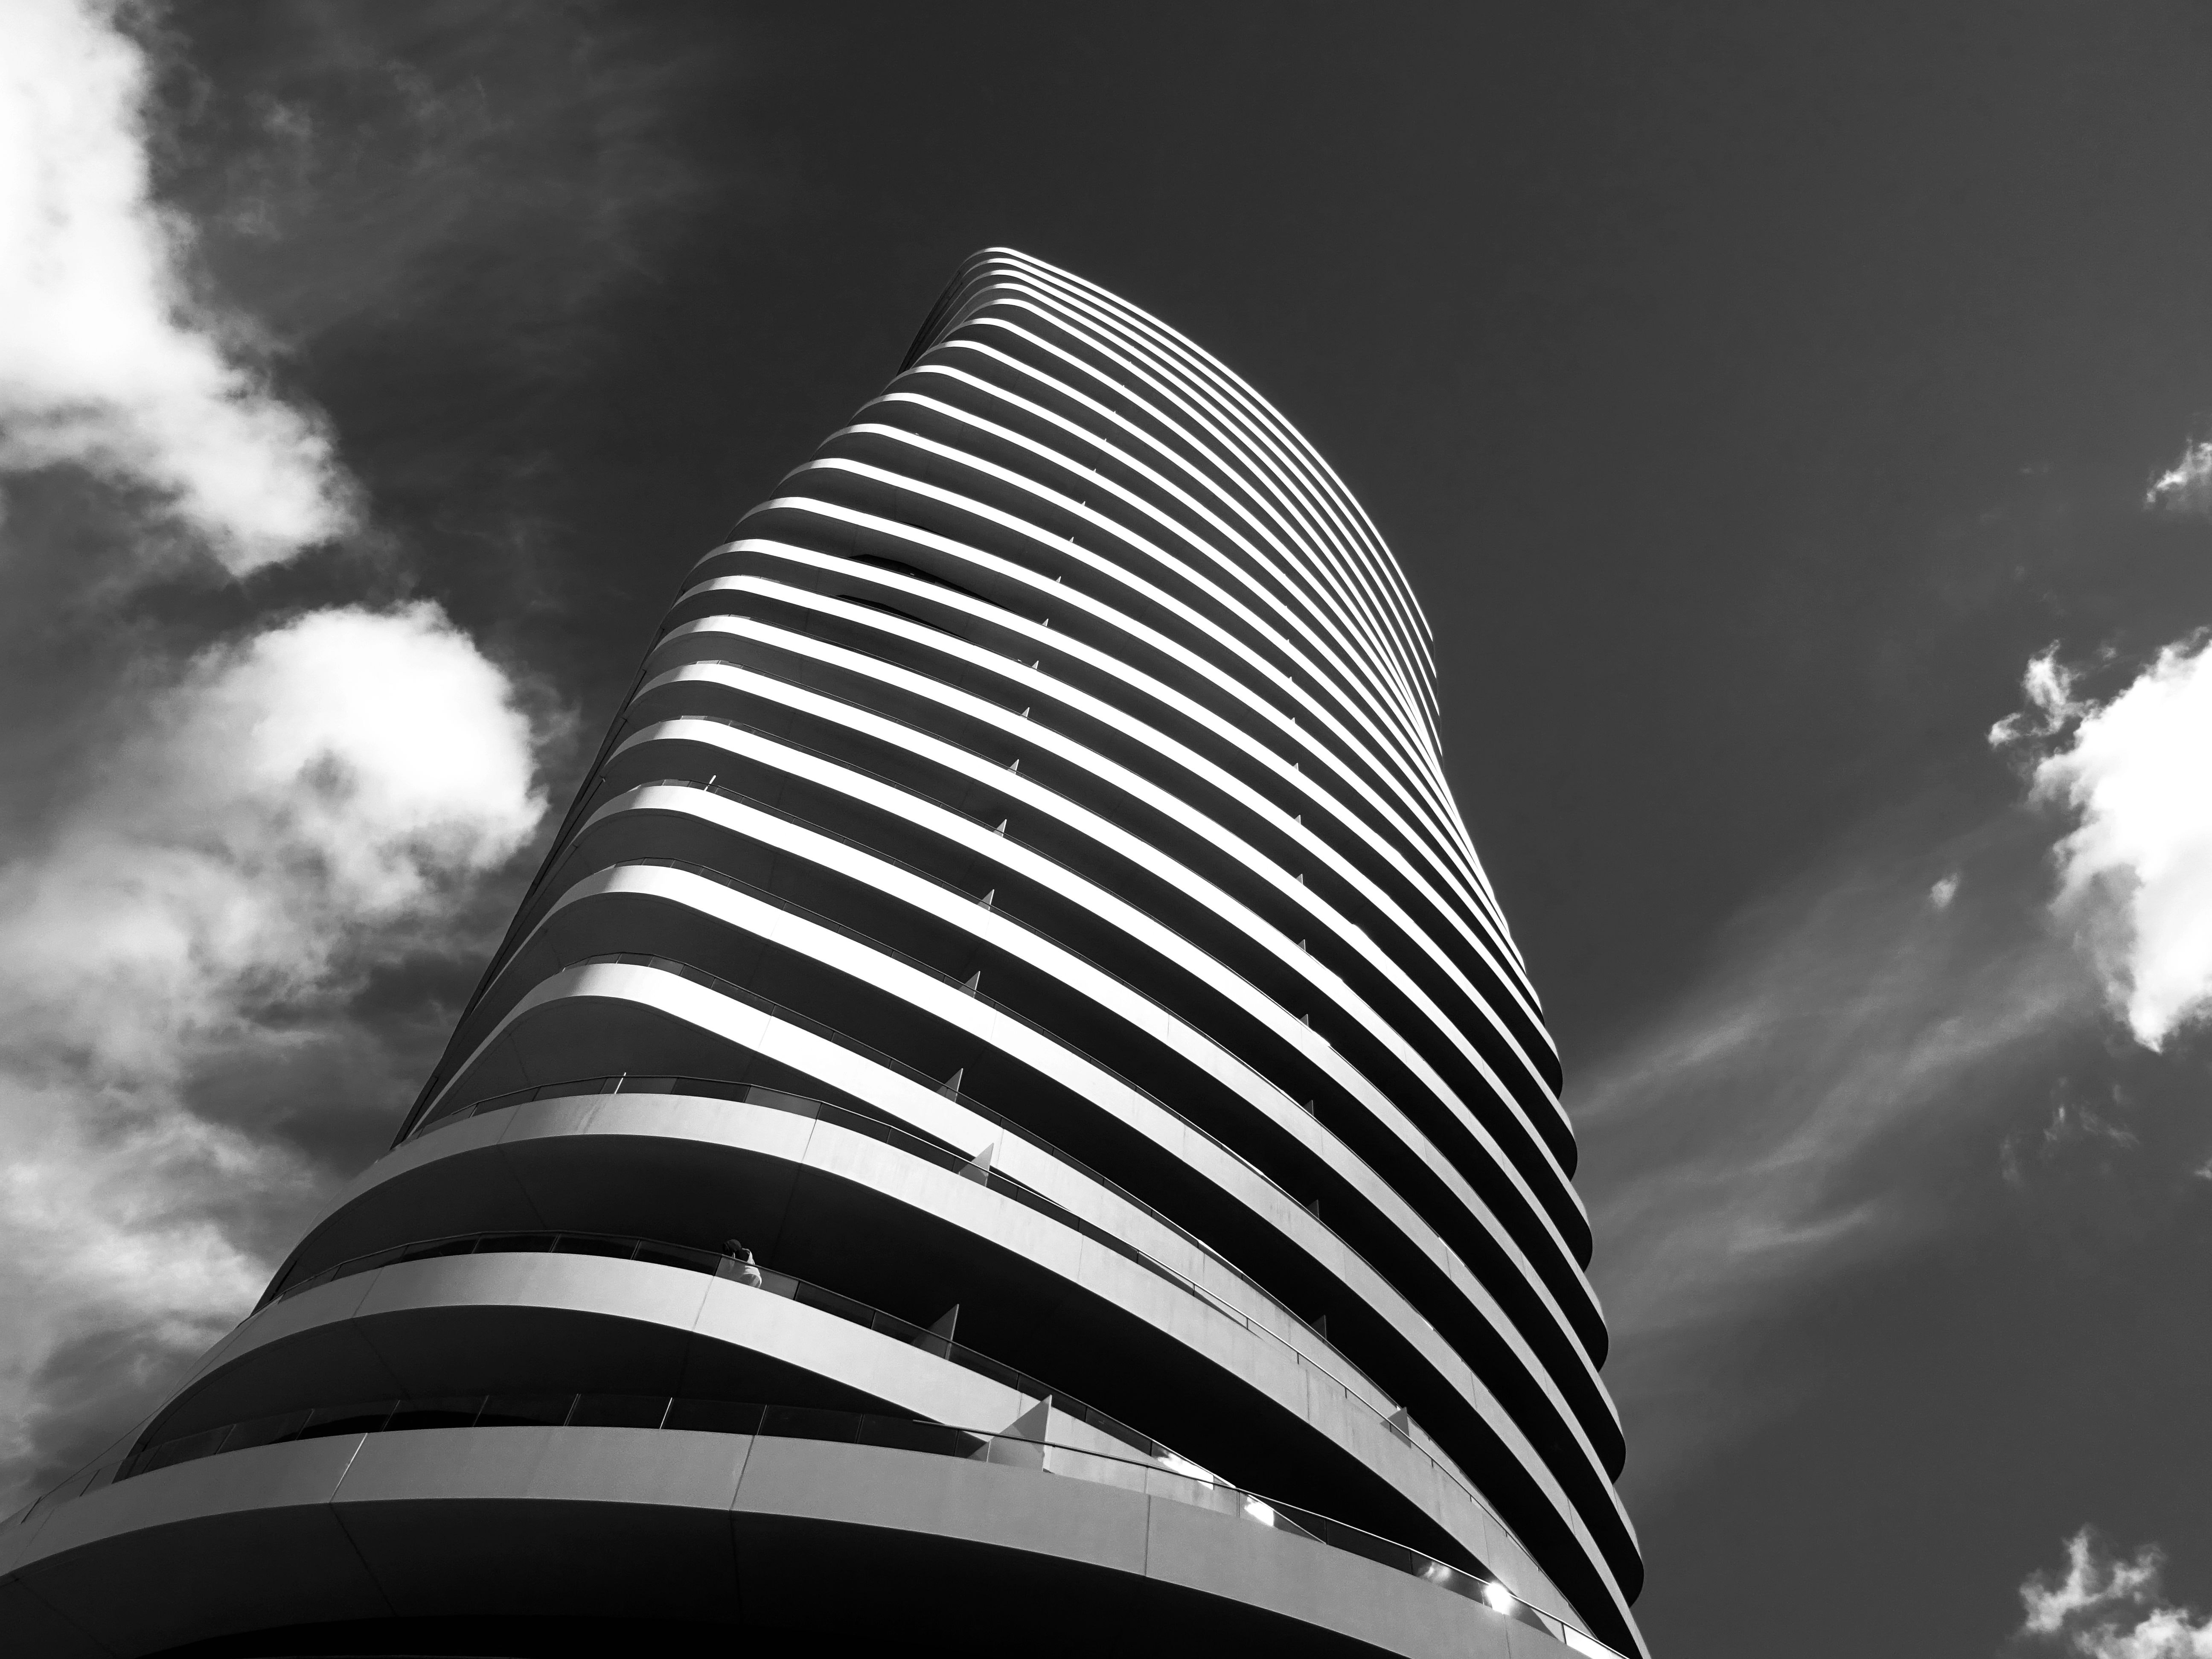
white, black, architecture, monochrome, sky, black and white, skyscraper, daytime, monochrome photography, line, cloud, tower block, urban area, tower, building, city, atmosphere, metropolitan area, photography, stock photography, mixed use, metropolis, symmetry, corporate headquarters, style, Tints and shades, world, meteorological phenomenon, condominium, parallel